Kashubians

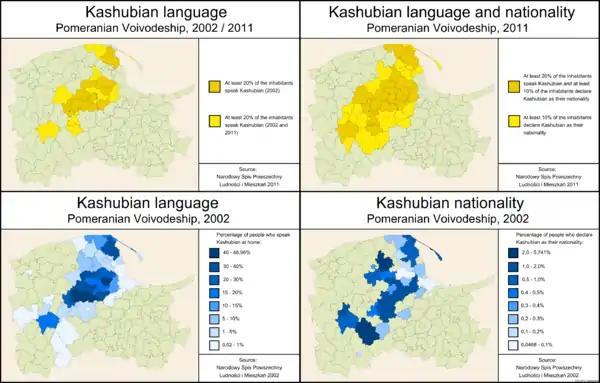
Kashubian language and nationality.

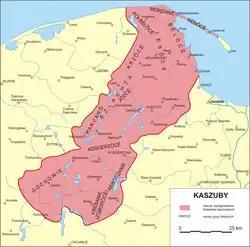
Kashubia with Kashubian local names on ethnic territory in the twentieth century.

Among larger cities, Gdynia ("Gdiniô") contains the largest proportion of people declaring Kashubian origin. However, the biggest city of the Kashubia region is Gdańsk ("Gduńsk"), the capital of the Pomeranian Voivodeship. Between 80.3% and 93.9% of the people in towns such as Linia, Sierakowice, Szemud, Kartuzy, Chmielno, Żukowo, etc. are of Kashubian descent.